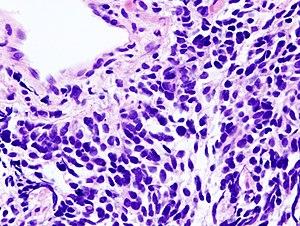
Les expressions cancer du poumon et cancer bronchique désignent au sens strict une tumeur maligne du poumon, et par extension les carcinomes pulmonaires, qui regroupent les tumeurs malignes épithéliales du poumon.